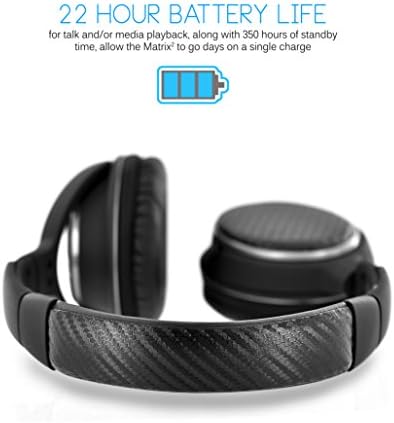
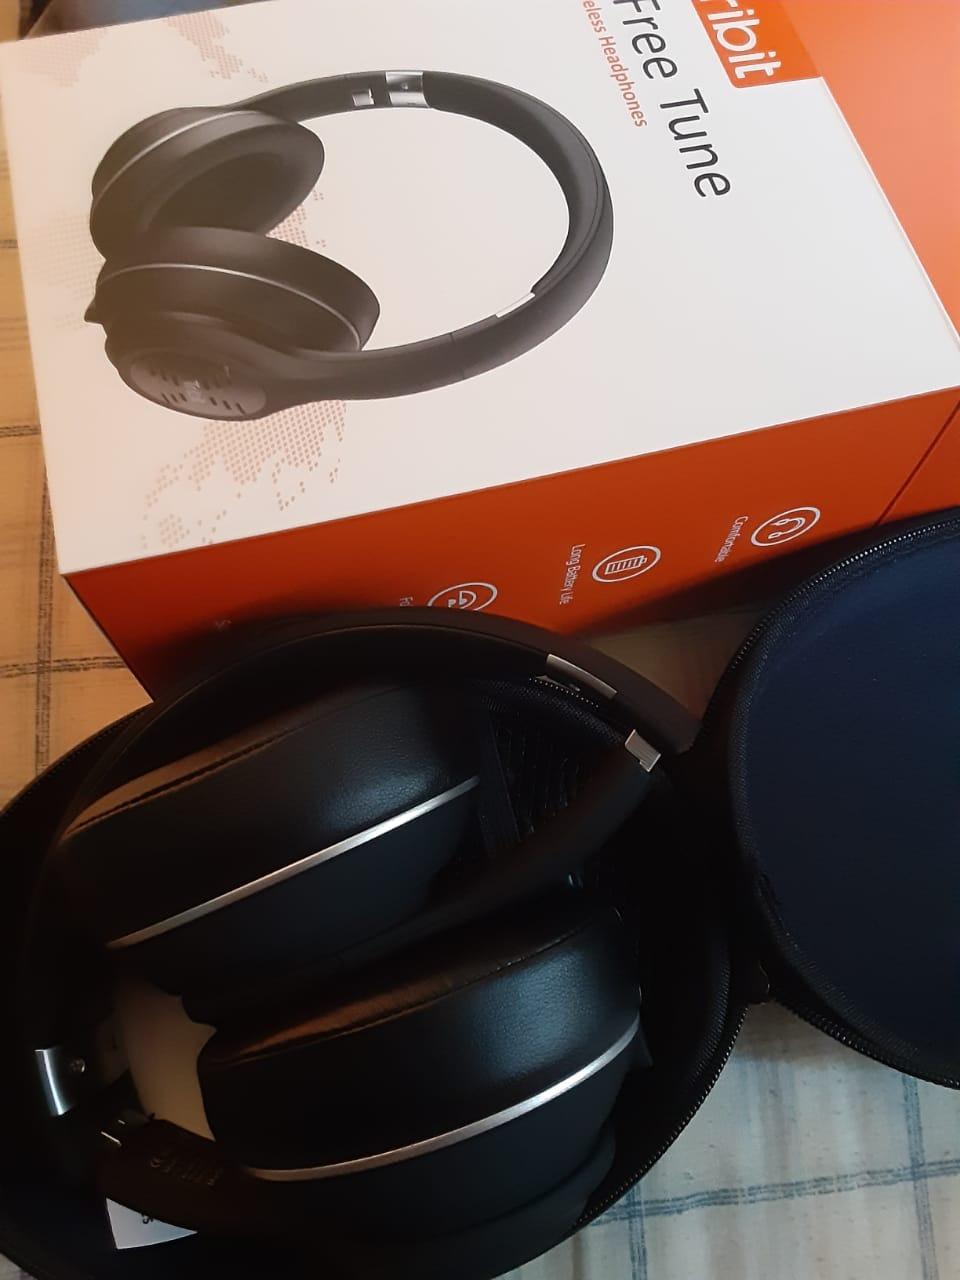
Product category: headphones
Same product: no